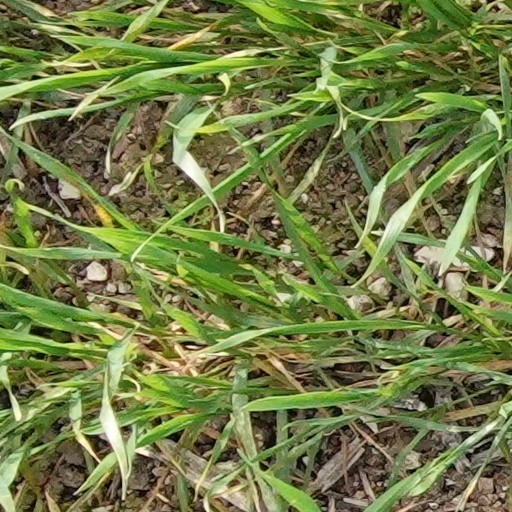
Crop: wheat